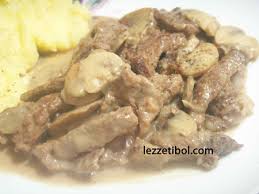
Yemek: et_sote